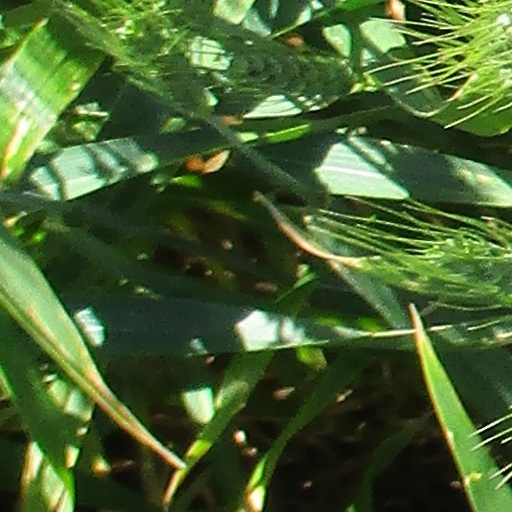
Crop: wheat